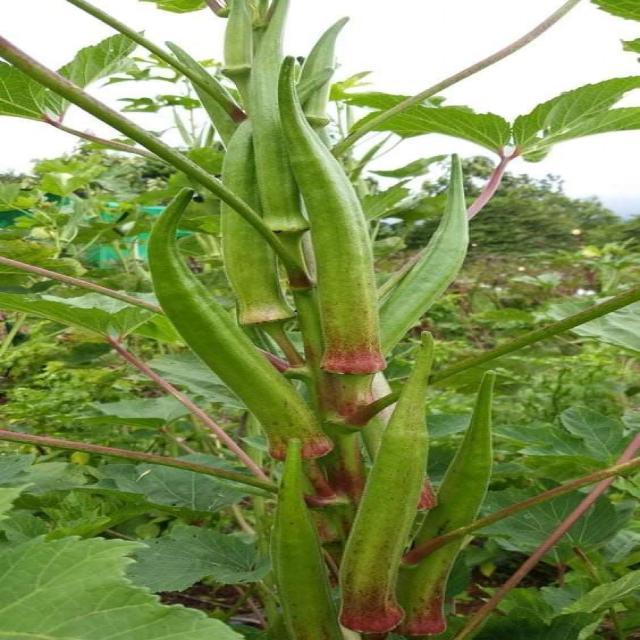
Label: Over-mature